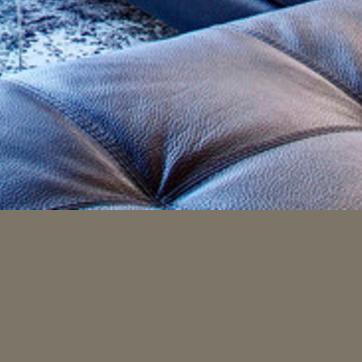
Material: leather